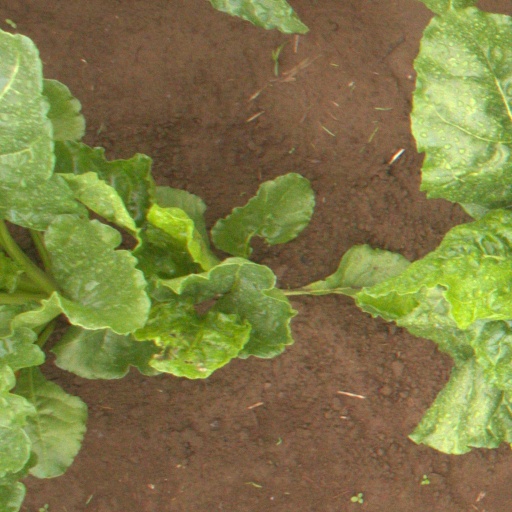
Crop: sugar beet